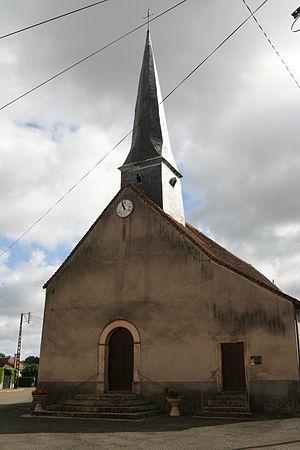
L'église de Saint-Aignan.
La liste des églises de la Sarthe recense de la manière la plus complète possible les églises, cathédrale et basilique situées dans le département français de la Sarthe.